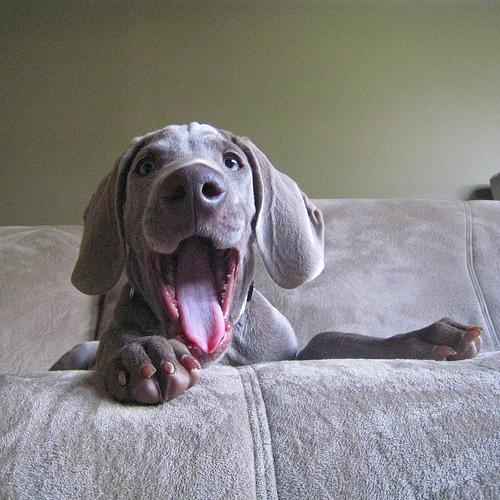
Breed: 235-n000096-Weimaraner